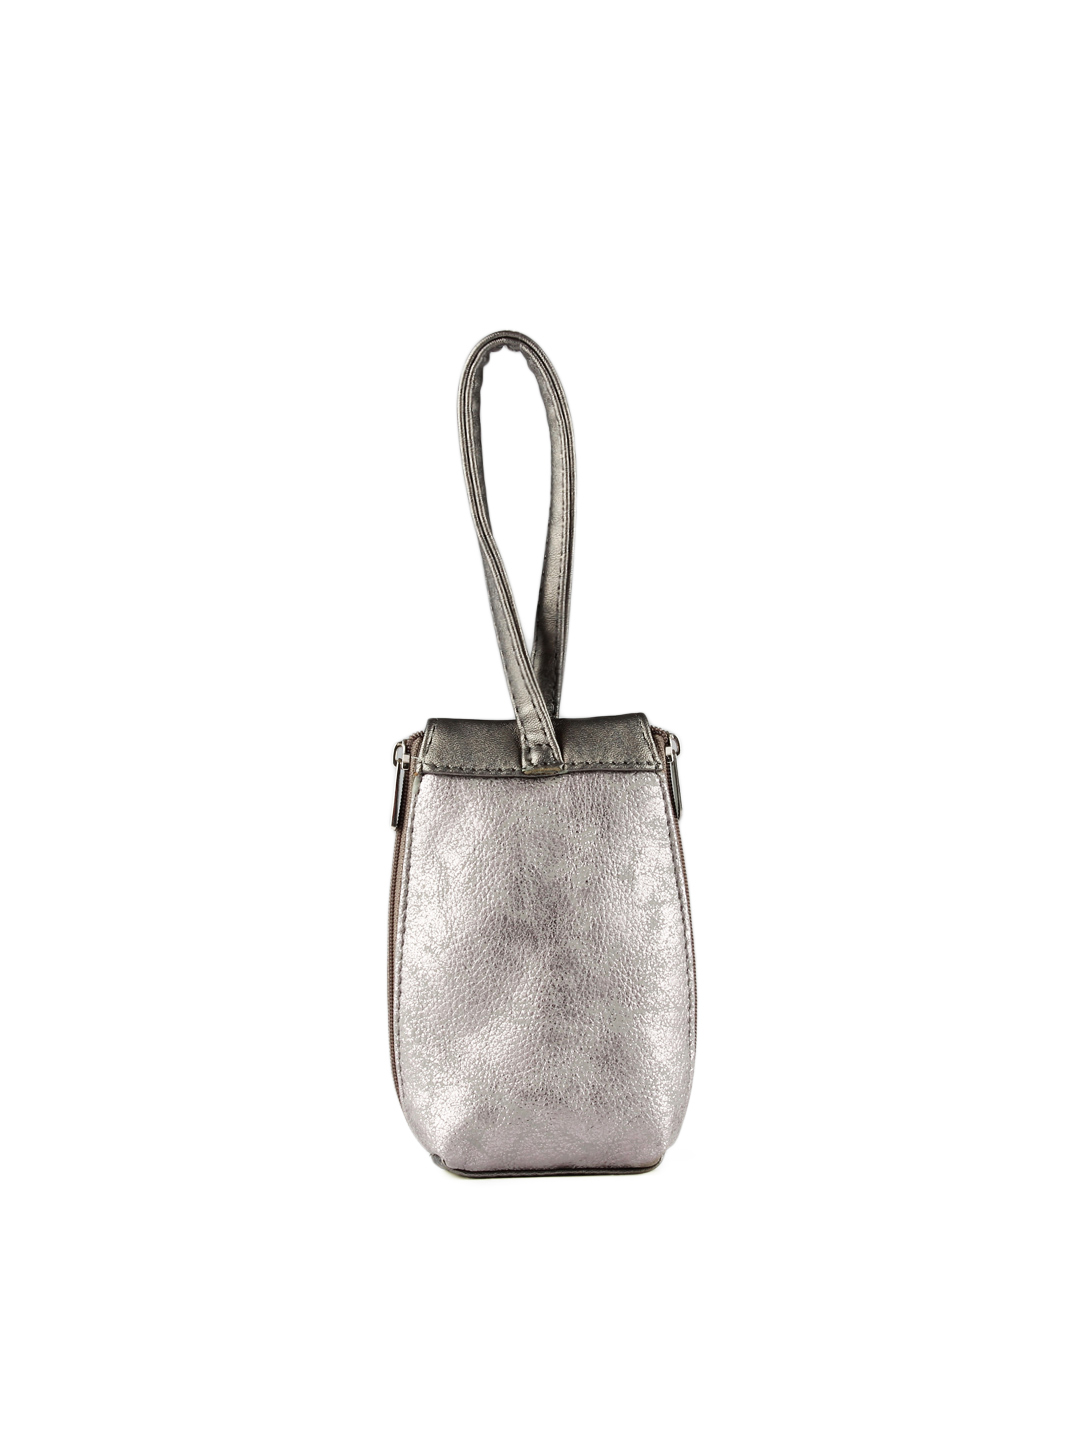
Baggit Women Silver Micky Santa Mobile Pouch
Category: Accessories / Bags / Mobile Pouch
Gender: Women
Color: Silver
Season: Fall 2012
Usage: Casual